Ali Elkhattabi

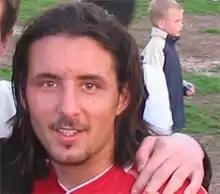
Elkhattabi with AZ in 2005

Ali Elkhattabi (born 17 January 1977) is a former professional footballer. Born in the Netherlands, Elkhattabi gained 10 caps for Morocco, making his debut in 1997.